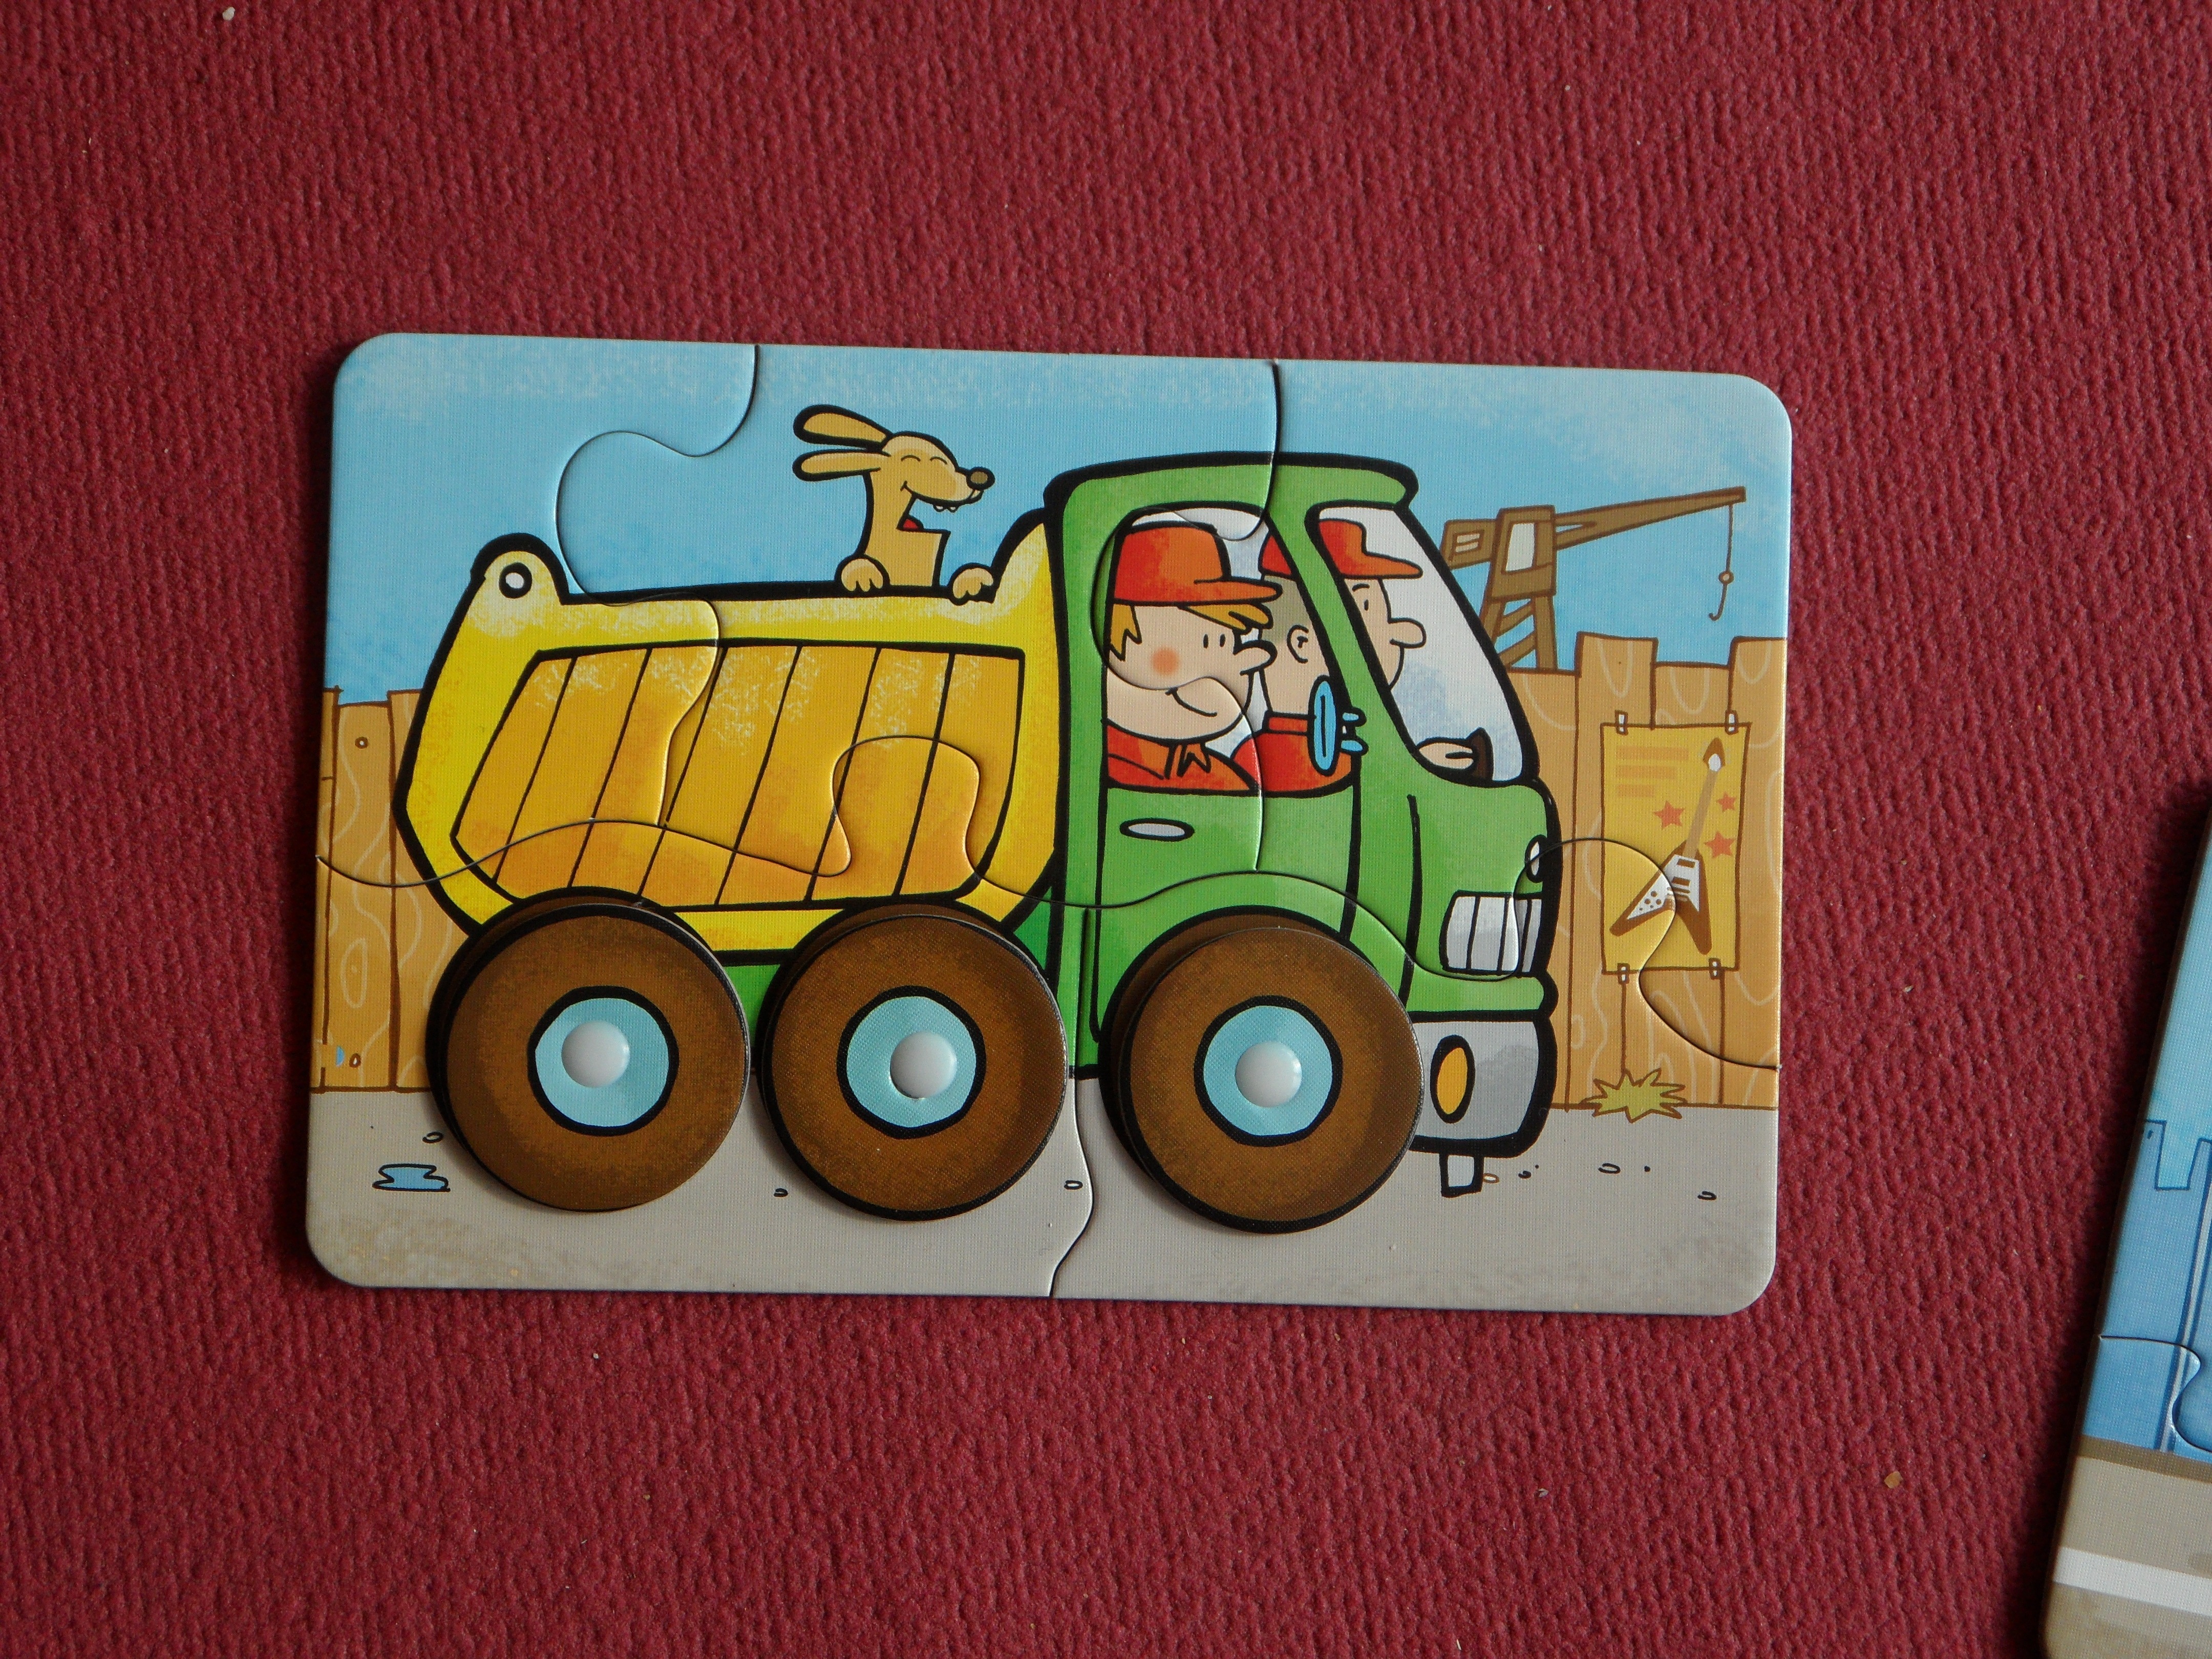
play, number, truck, vehicle, child, toy, art, children, drawing, illustration, toys, puzzle, shape, cartoon, small child